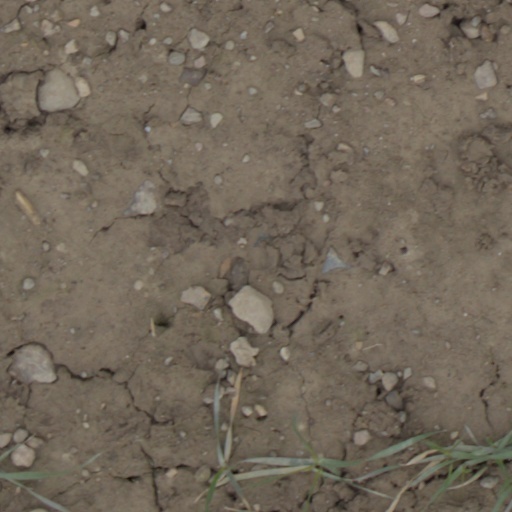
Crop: wheat